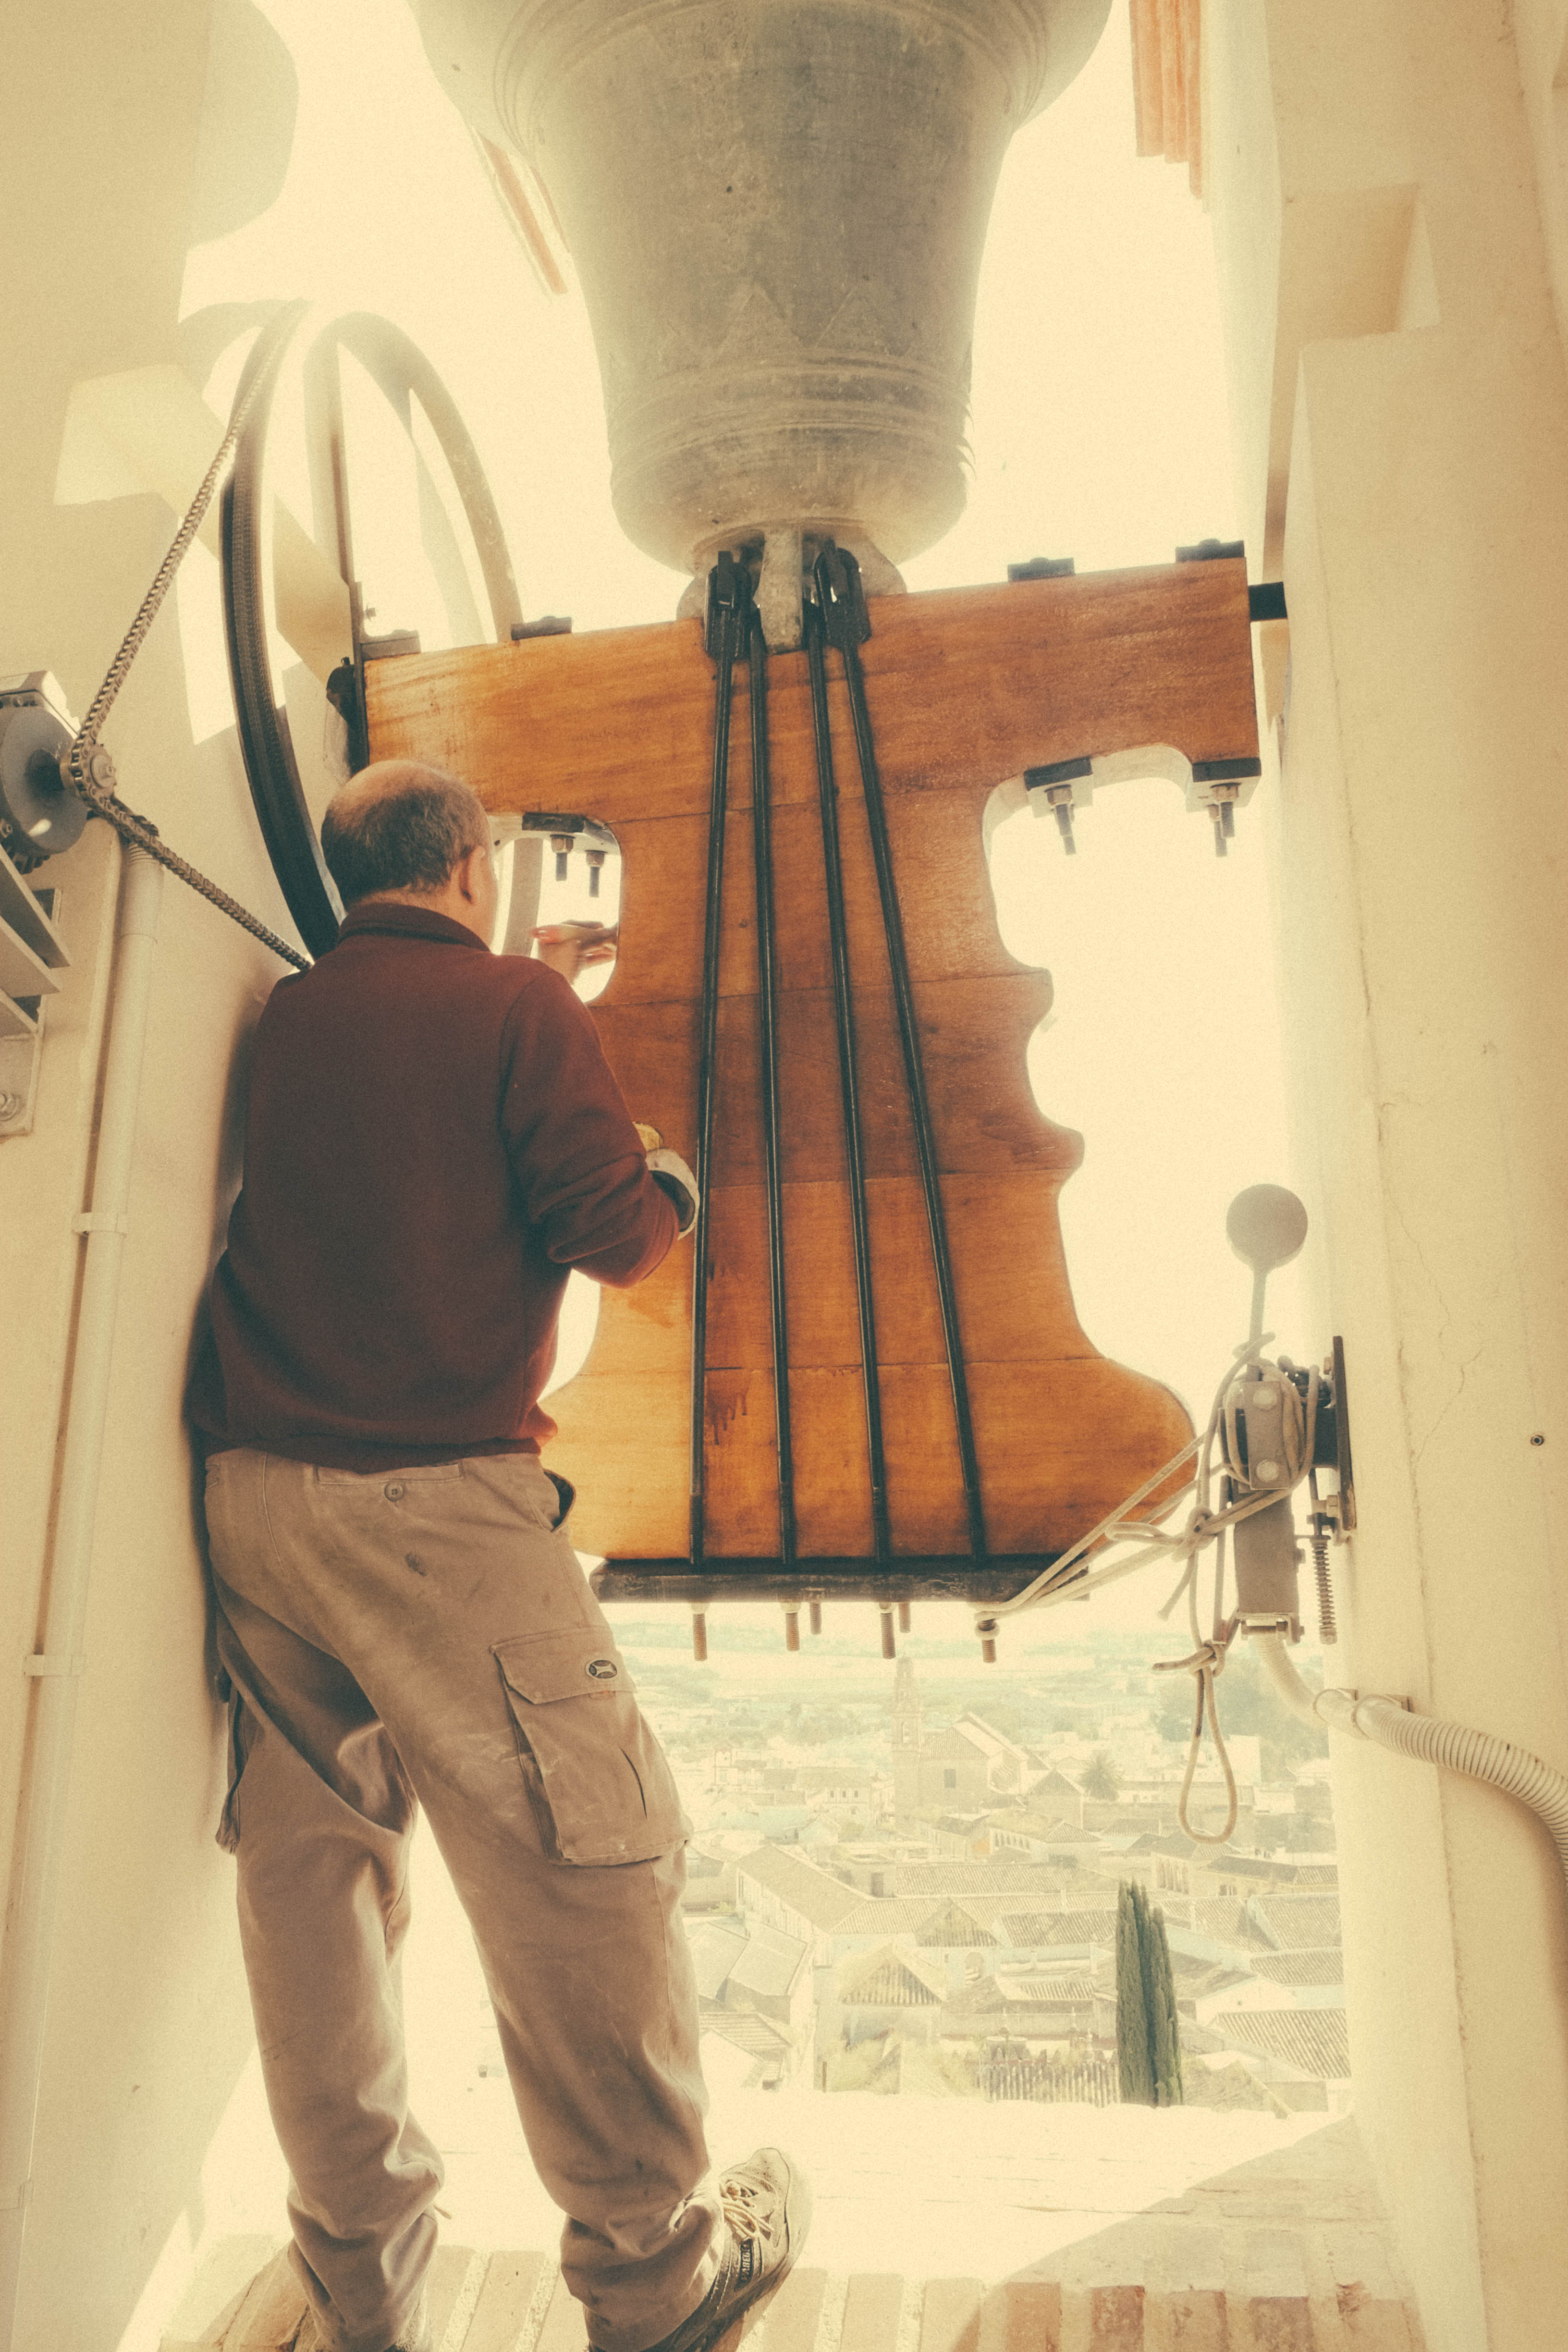
wood, temple, andalusia, image, ecija